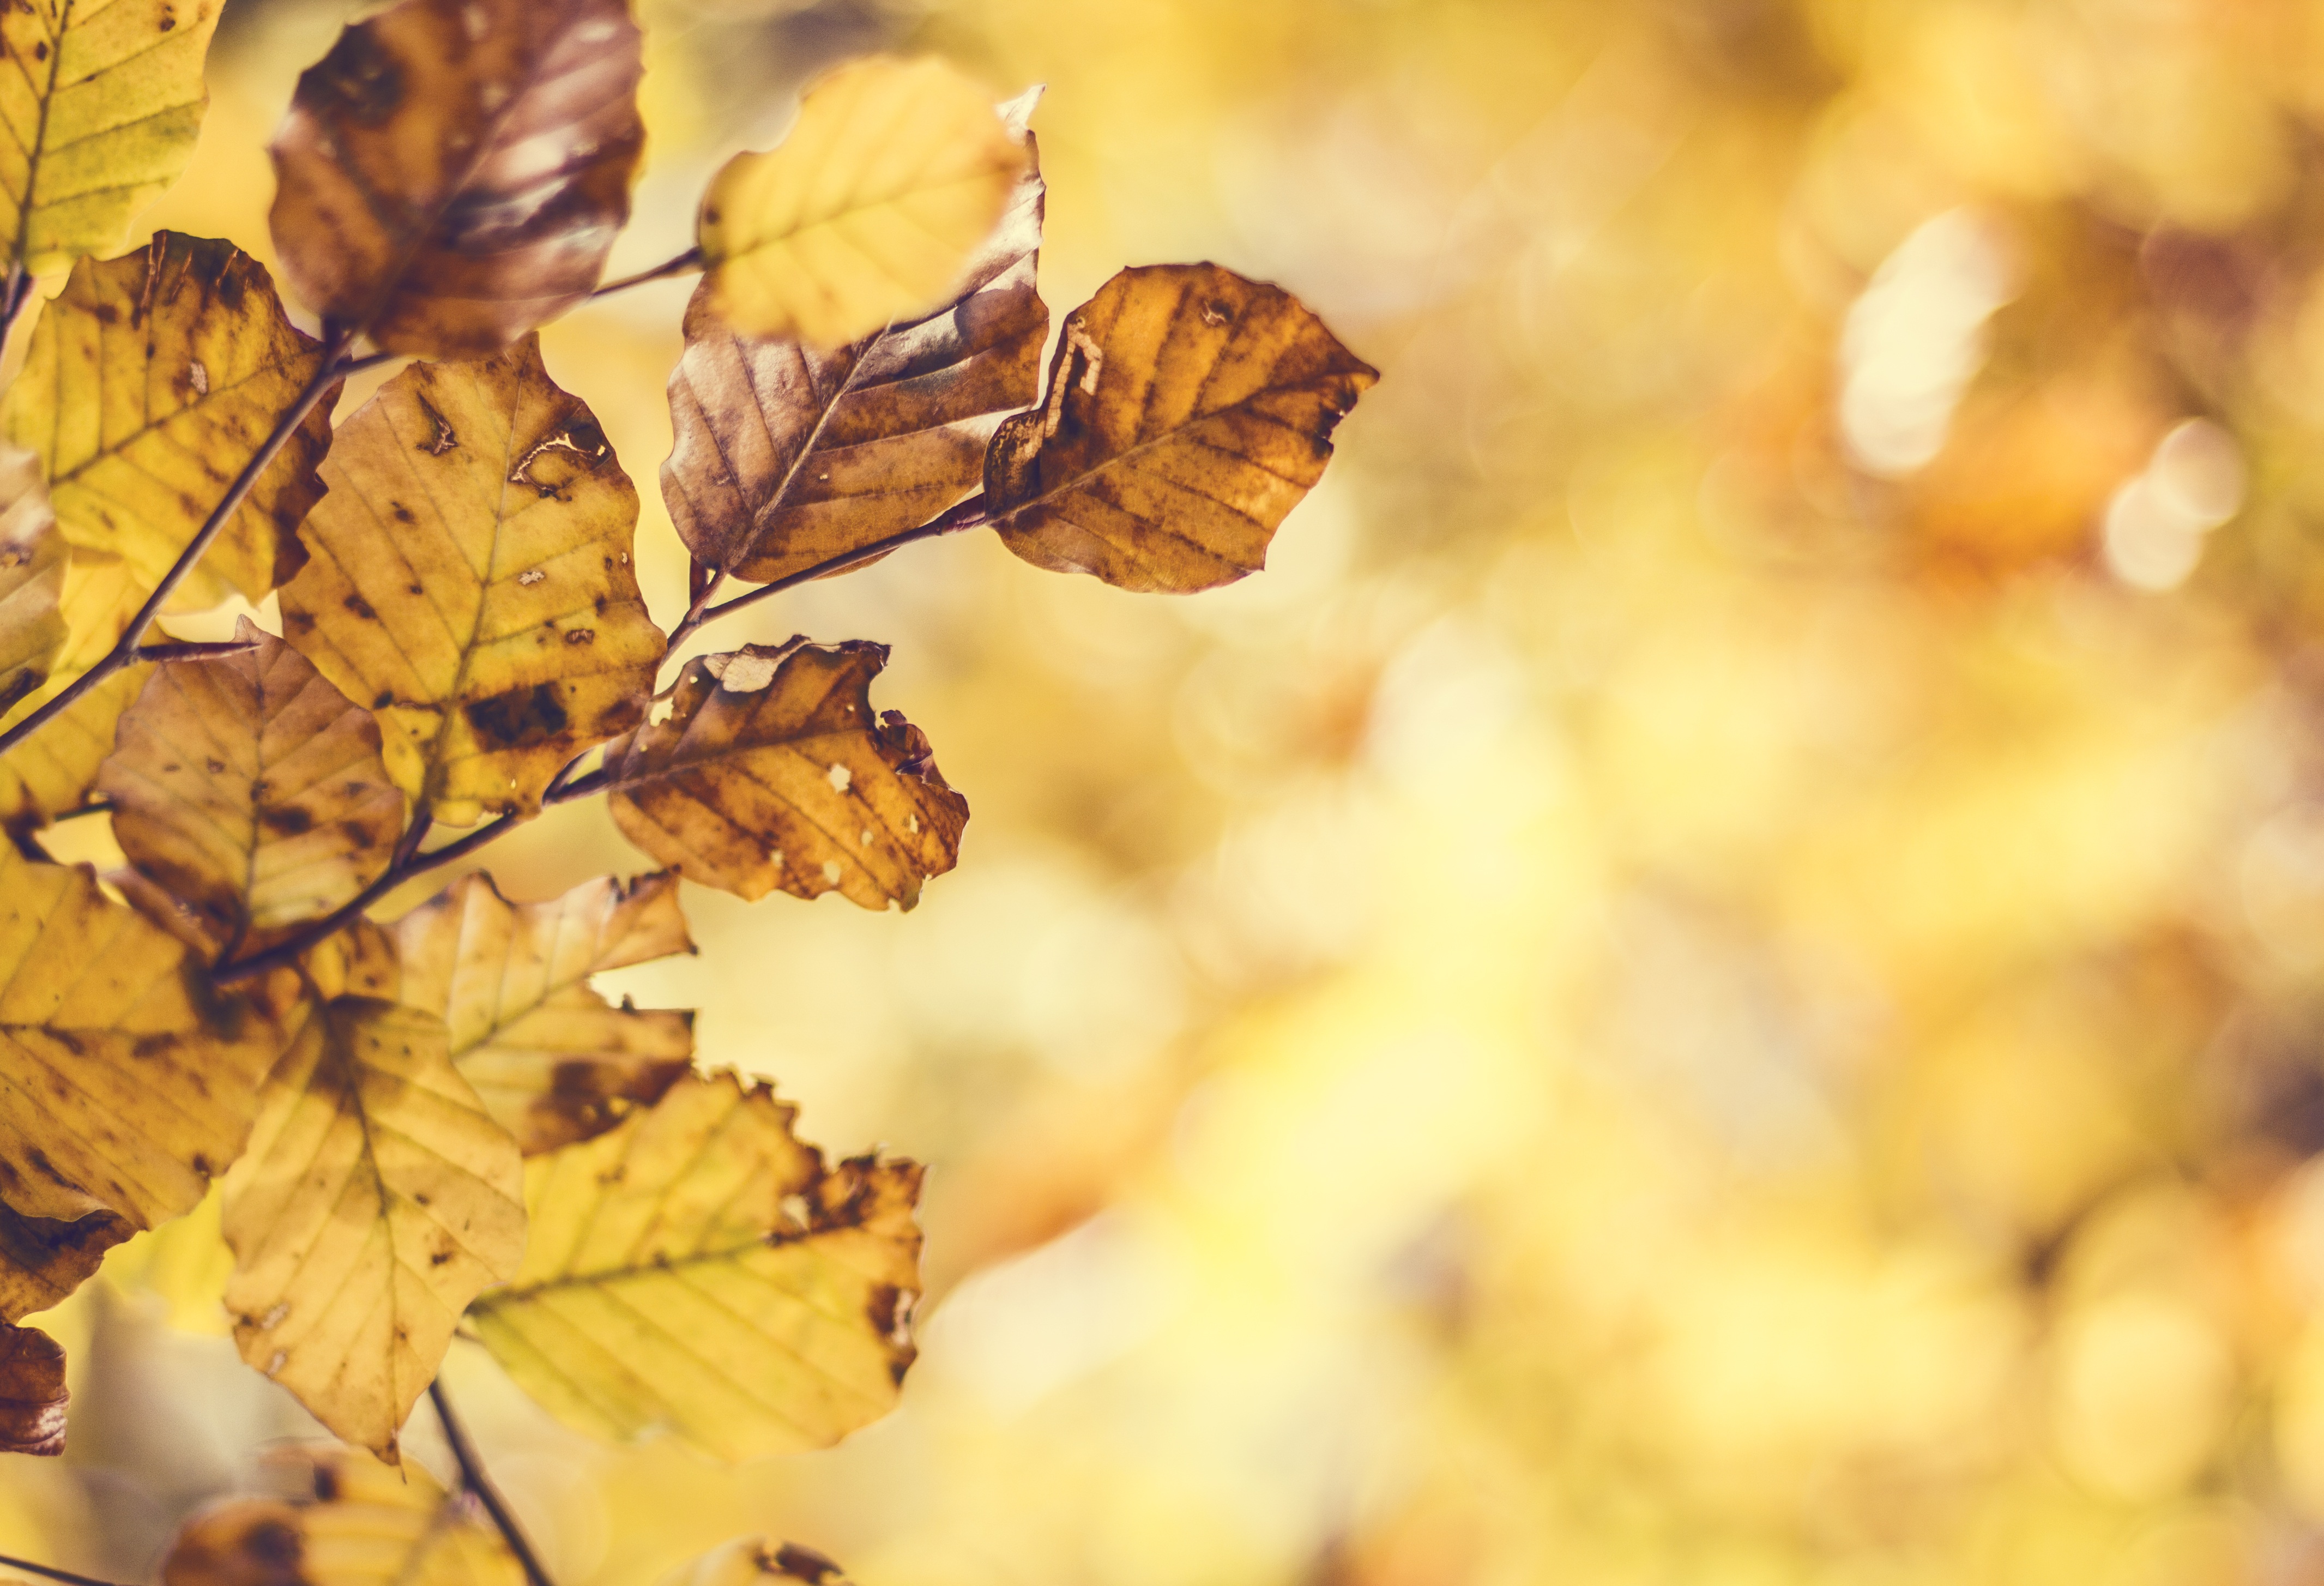
tree, nature, forest, branch, plant, sunlight, leaf, flower, petal, autumn, yellow, flora, season, close up, leaves, macro photography, woody plant